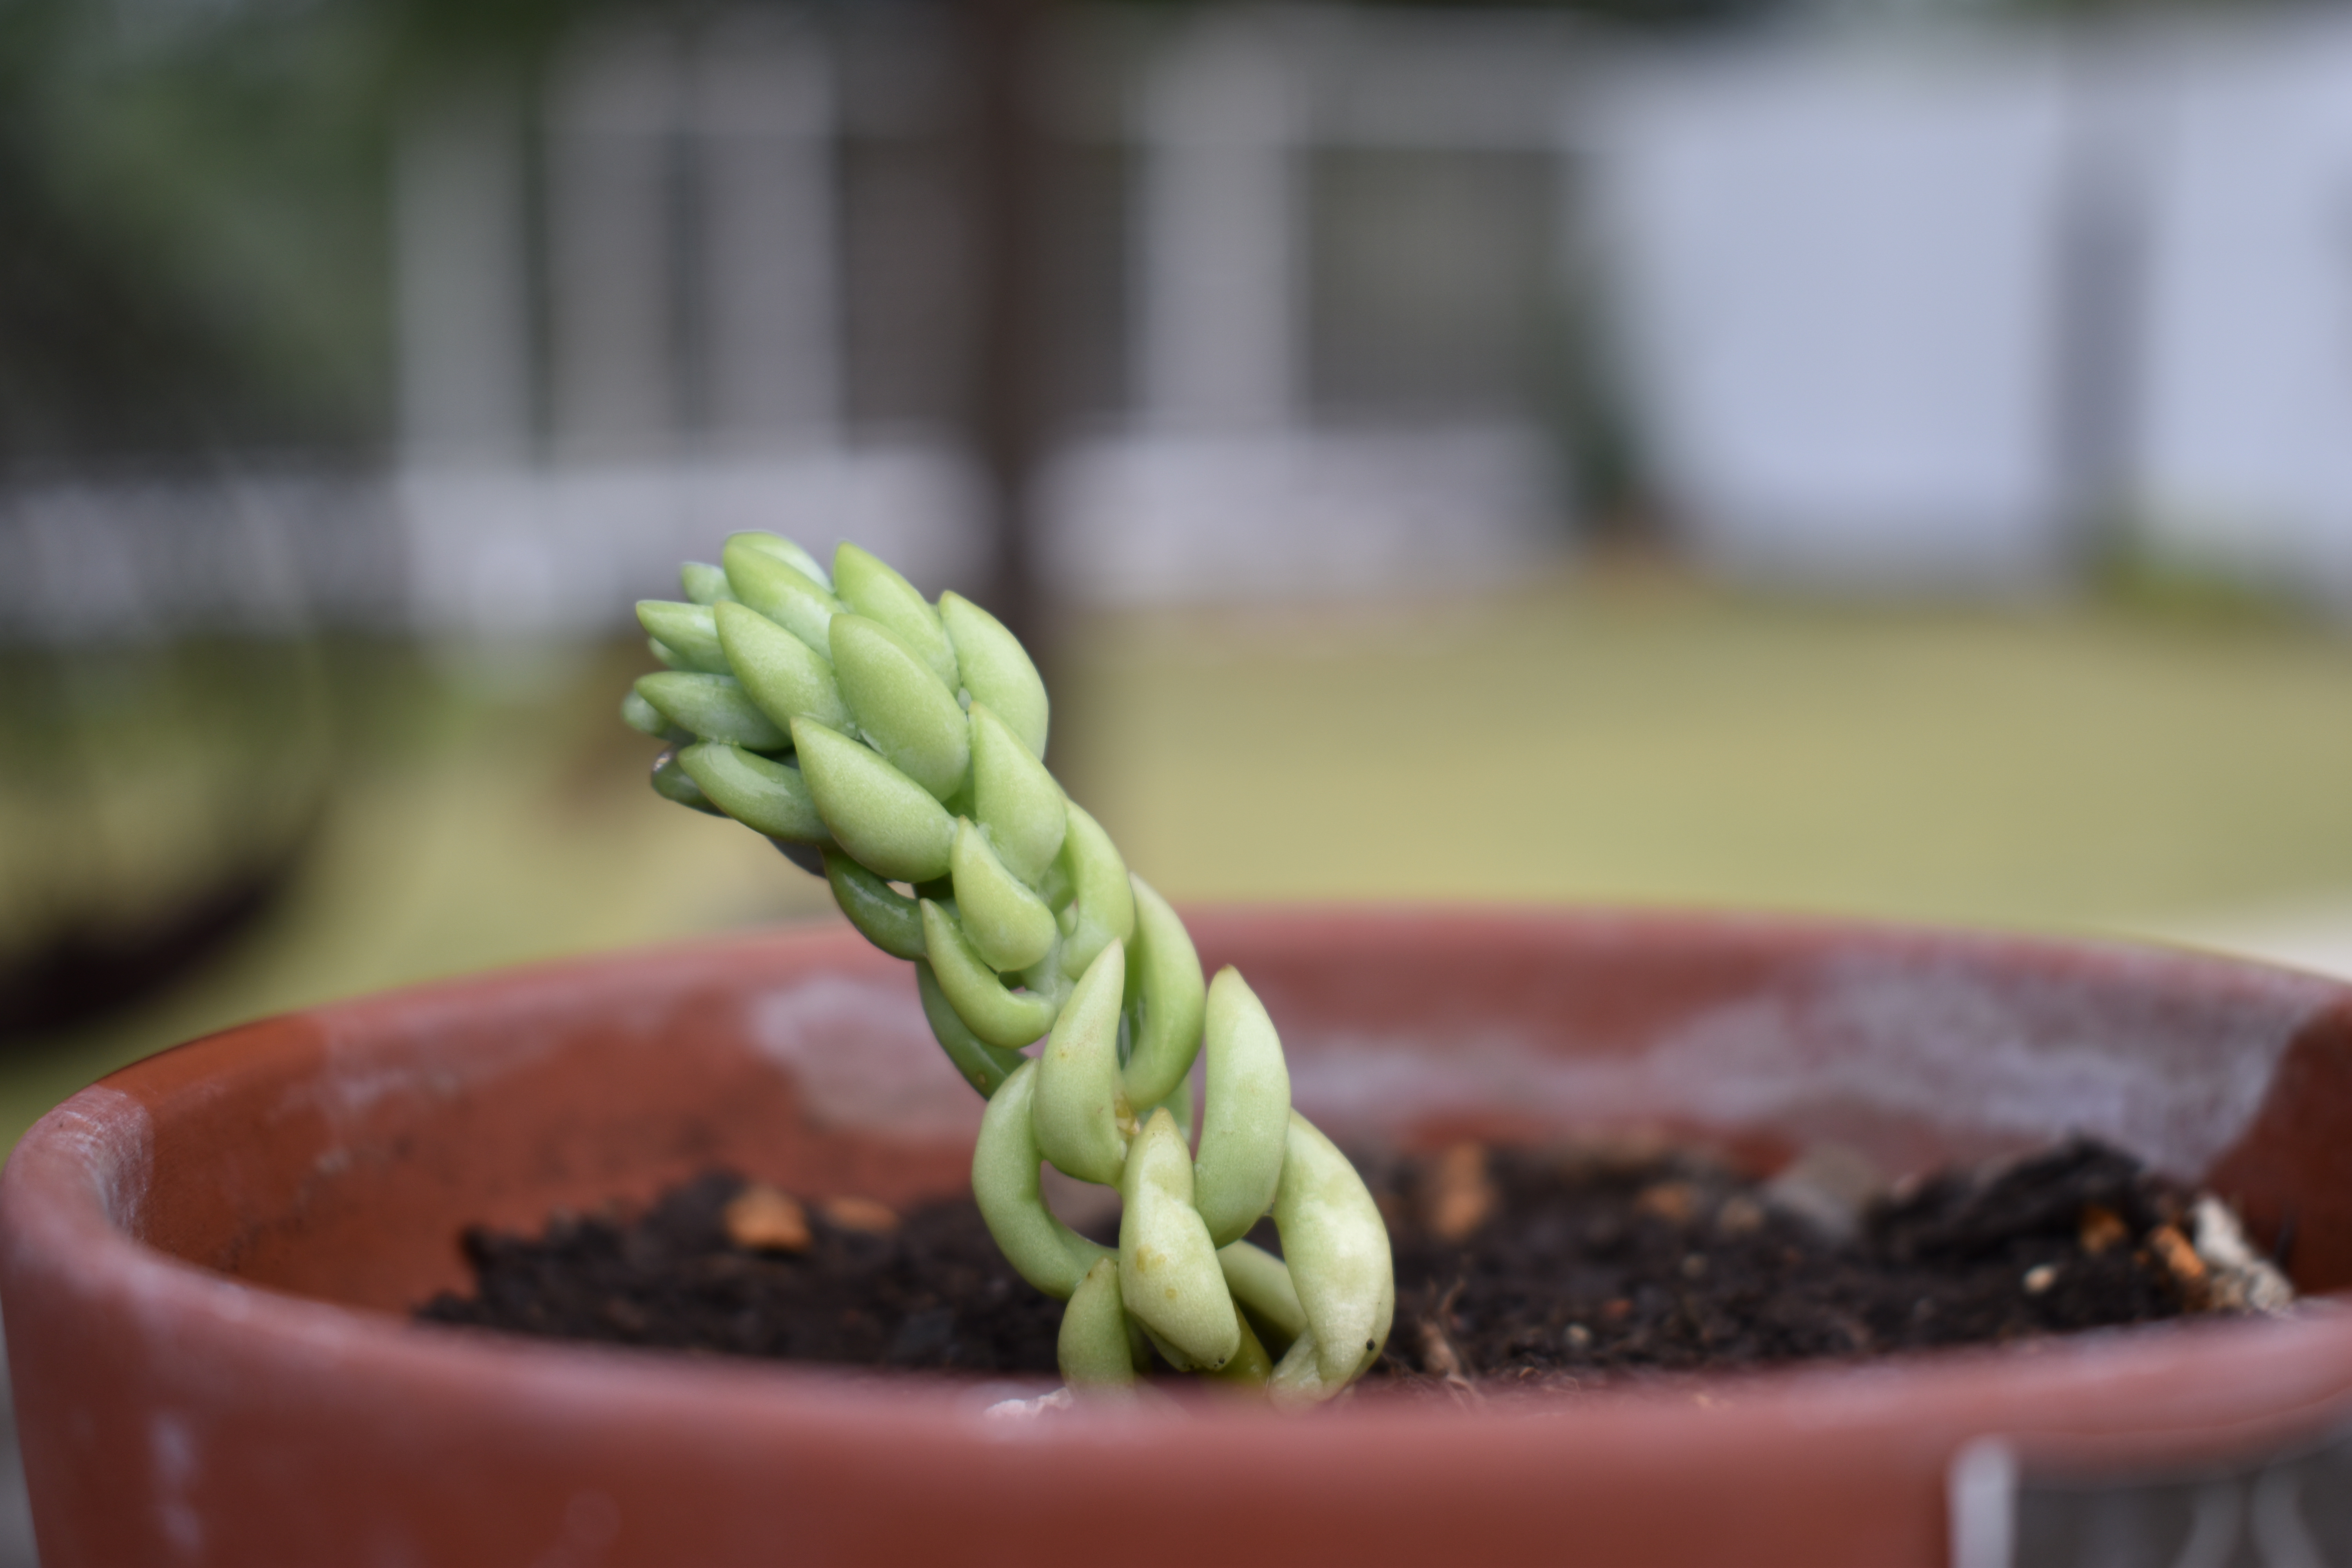
flora, green, nature, earth, flower, flowerpot, plant, houseplant, terrestrial plant, plant stem, cactus, bud, hedgehog cactus